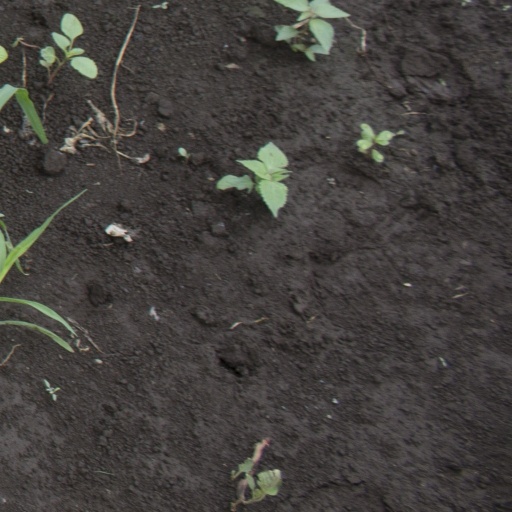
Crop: soybean